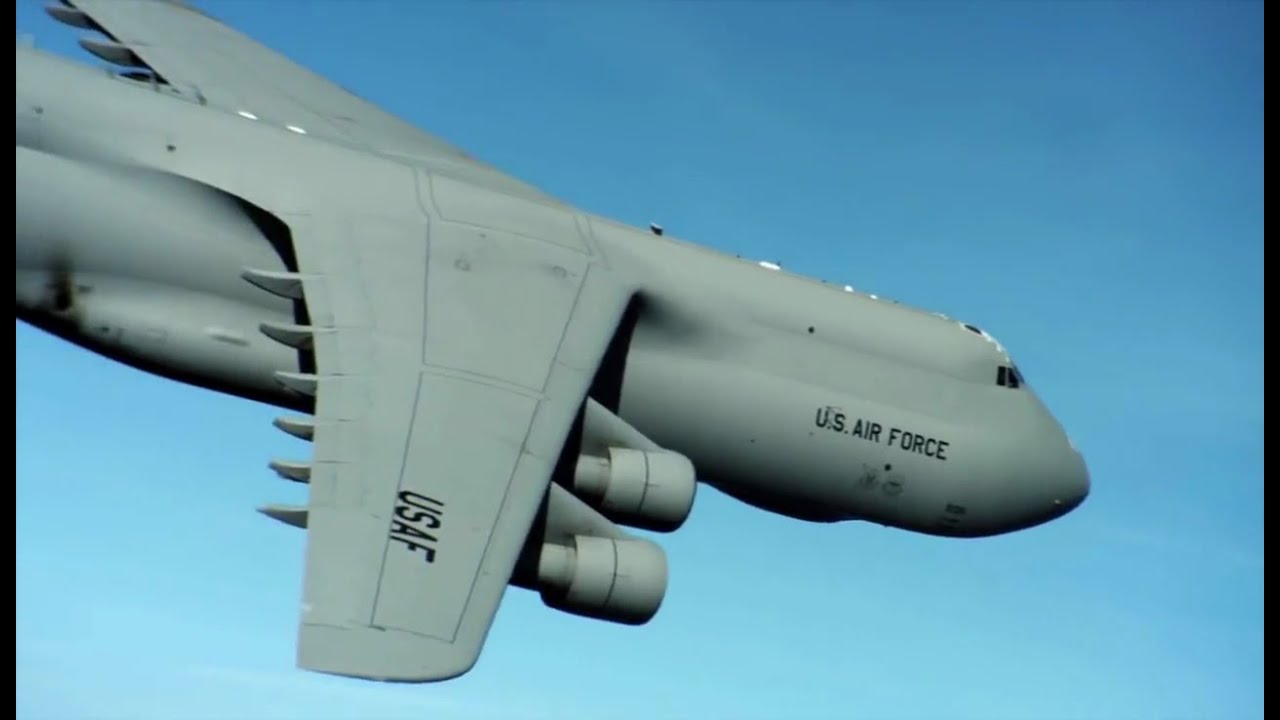
Vehicle type: Planes